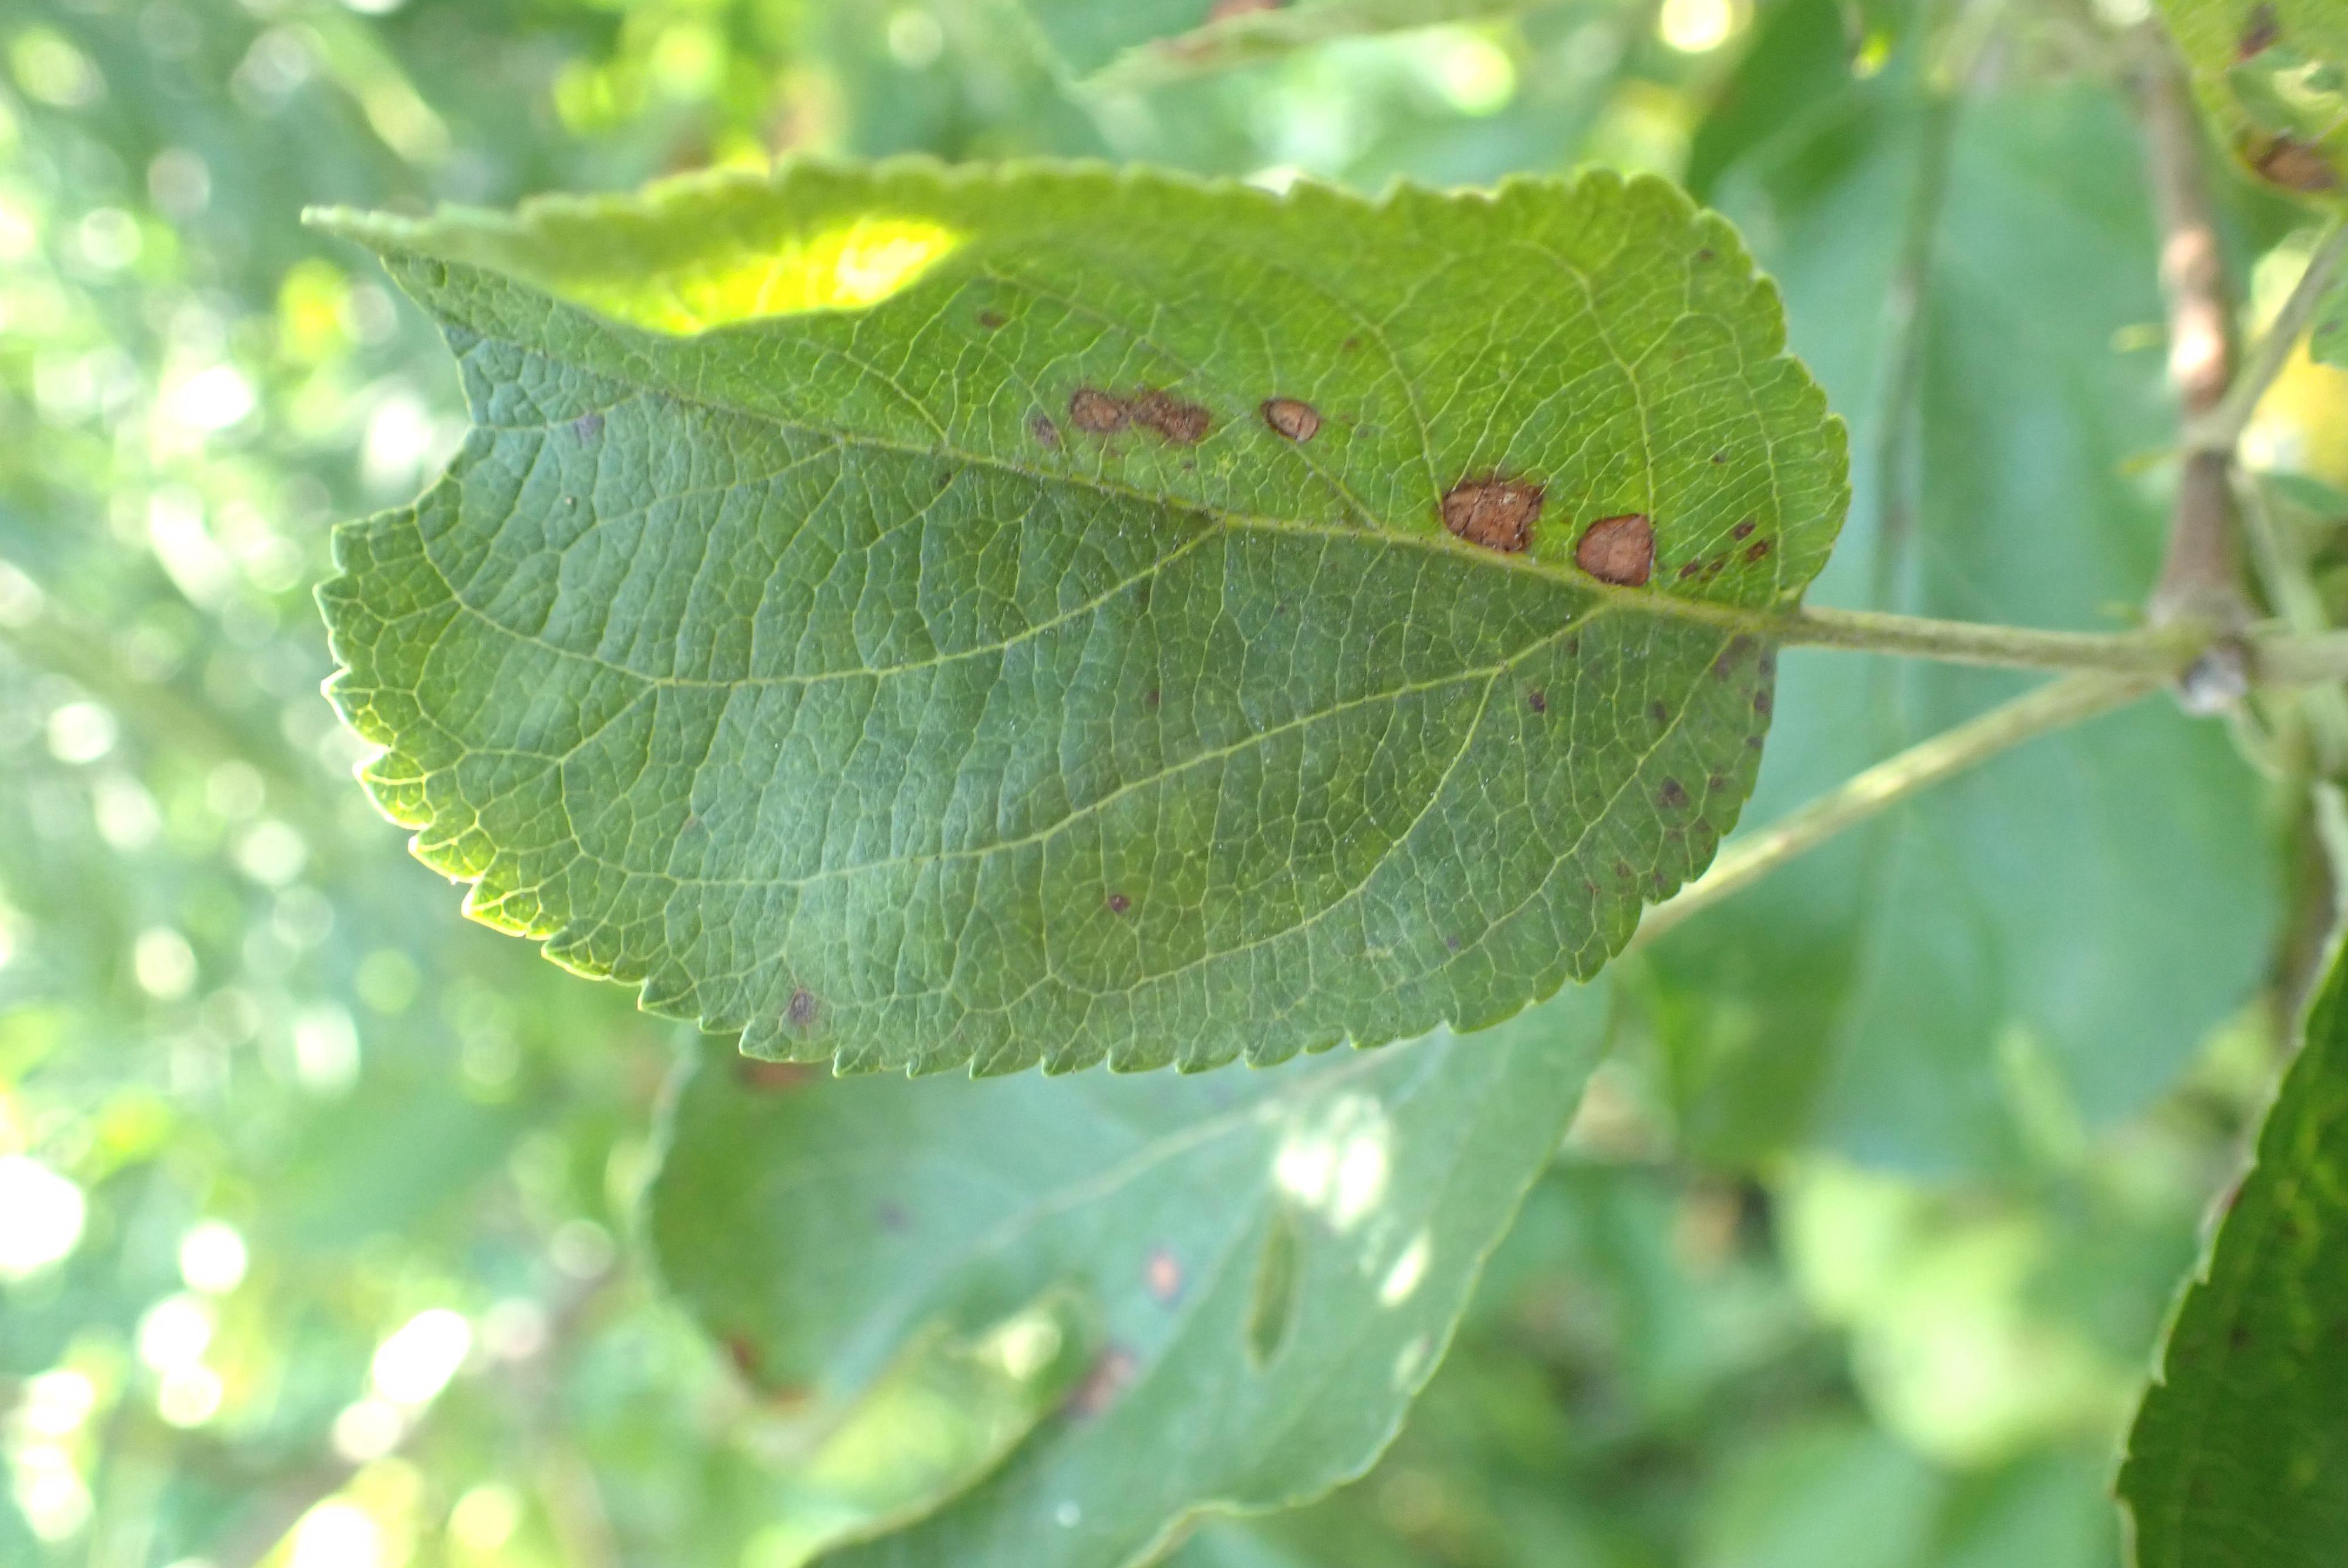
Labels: complex